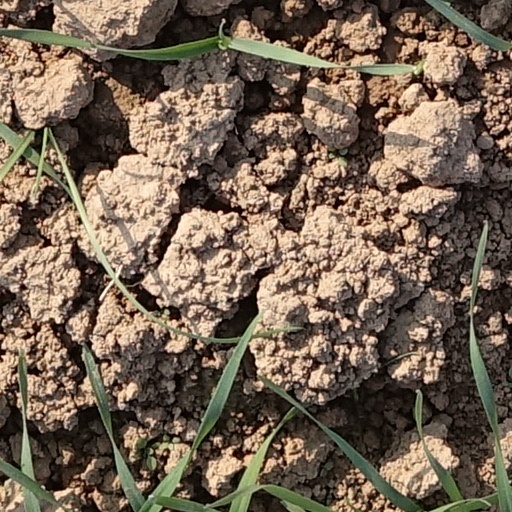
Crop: wheat